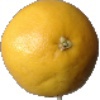
Label: white_grapefruit